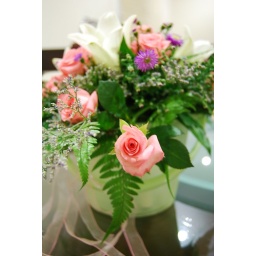
the other hand bouquet which never got used and served as a table display in the end.